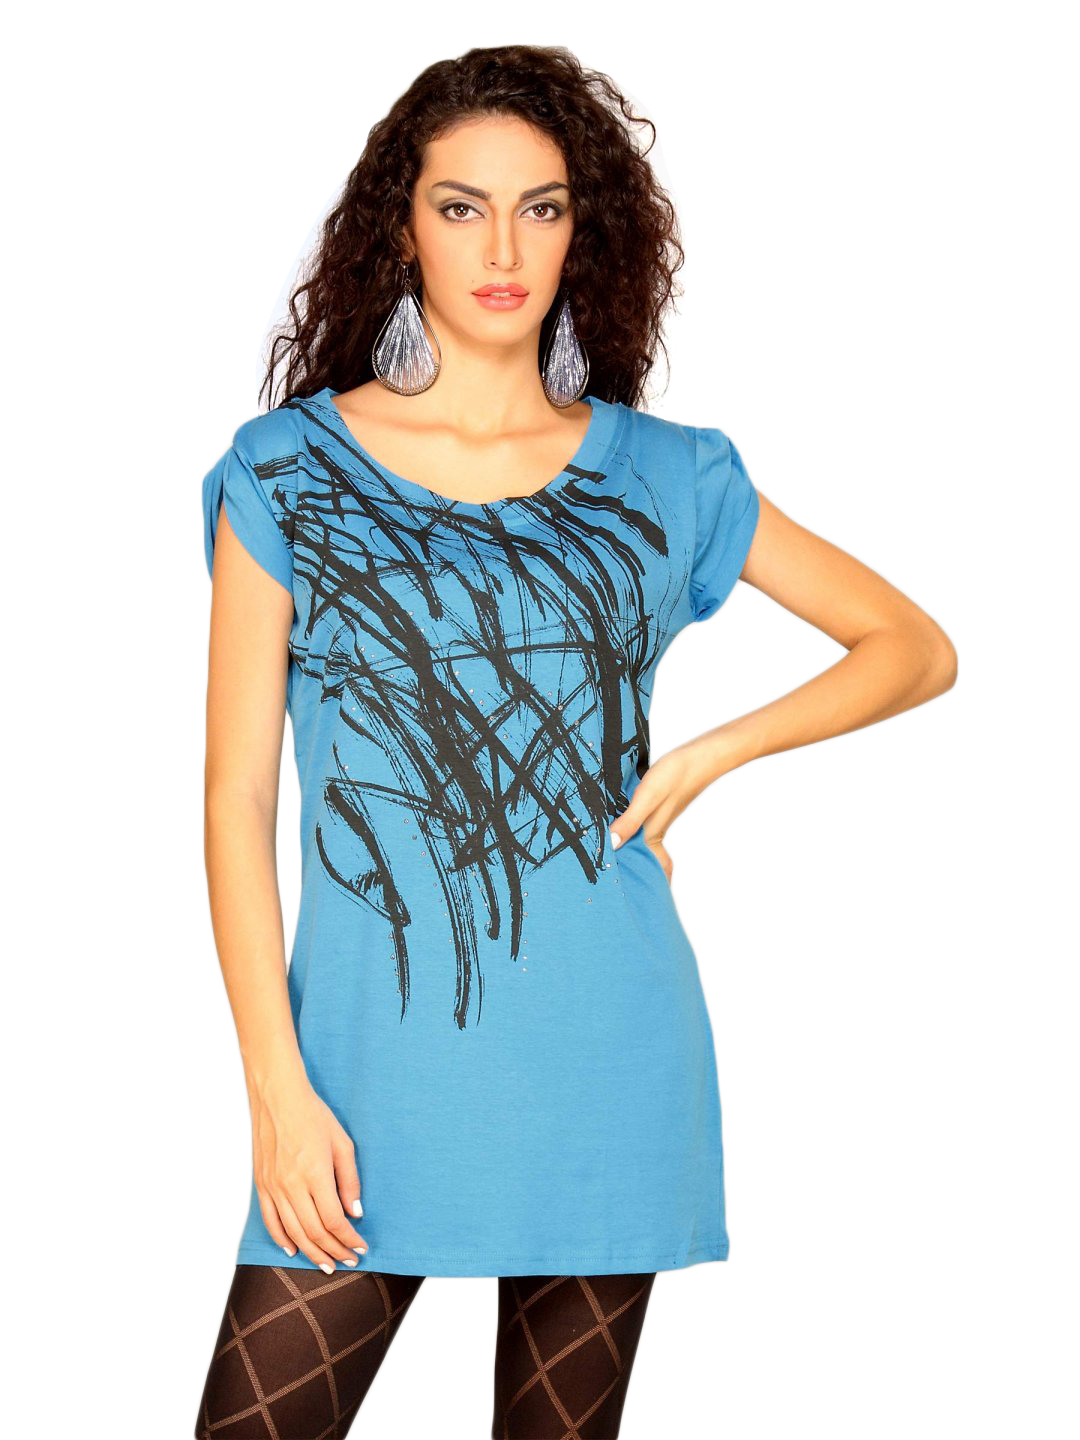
UCB Women's Rollup Armhole Blue T-shirt
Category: Apparel / Topwear / Tshirts
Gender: Women
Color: Blue
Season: Summer 2011
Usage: Casual